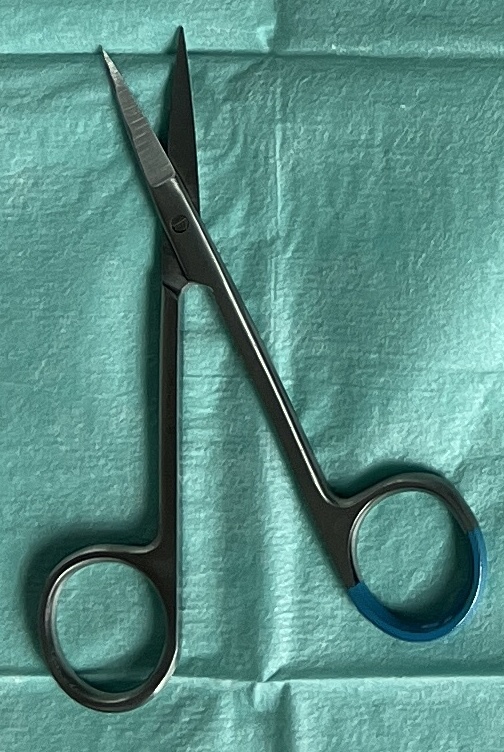
Hinged instrument state: open